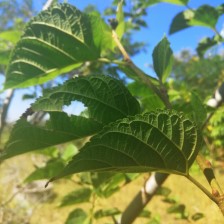
Variety: TaiwanStraberry